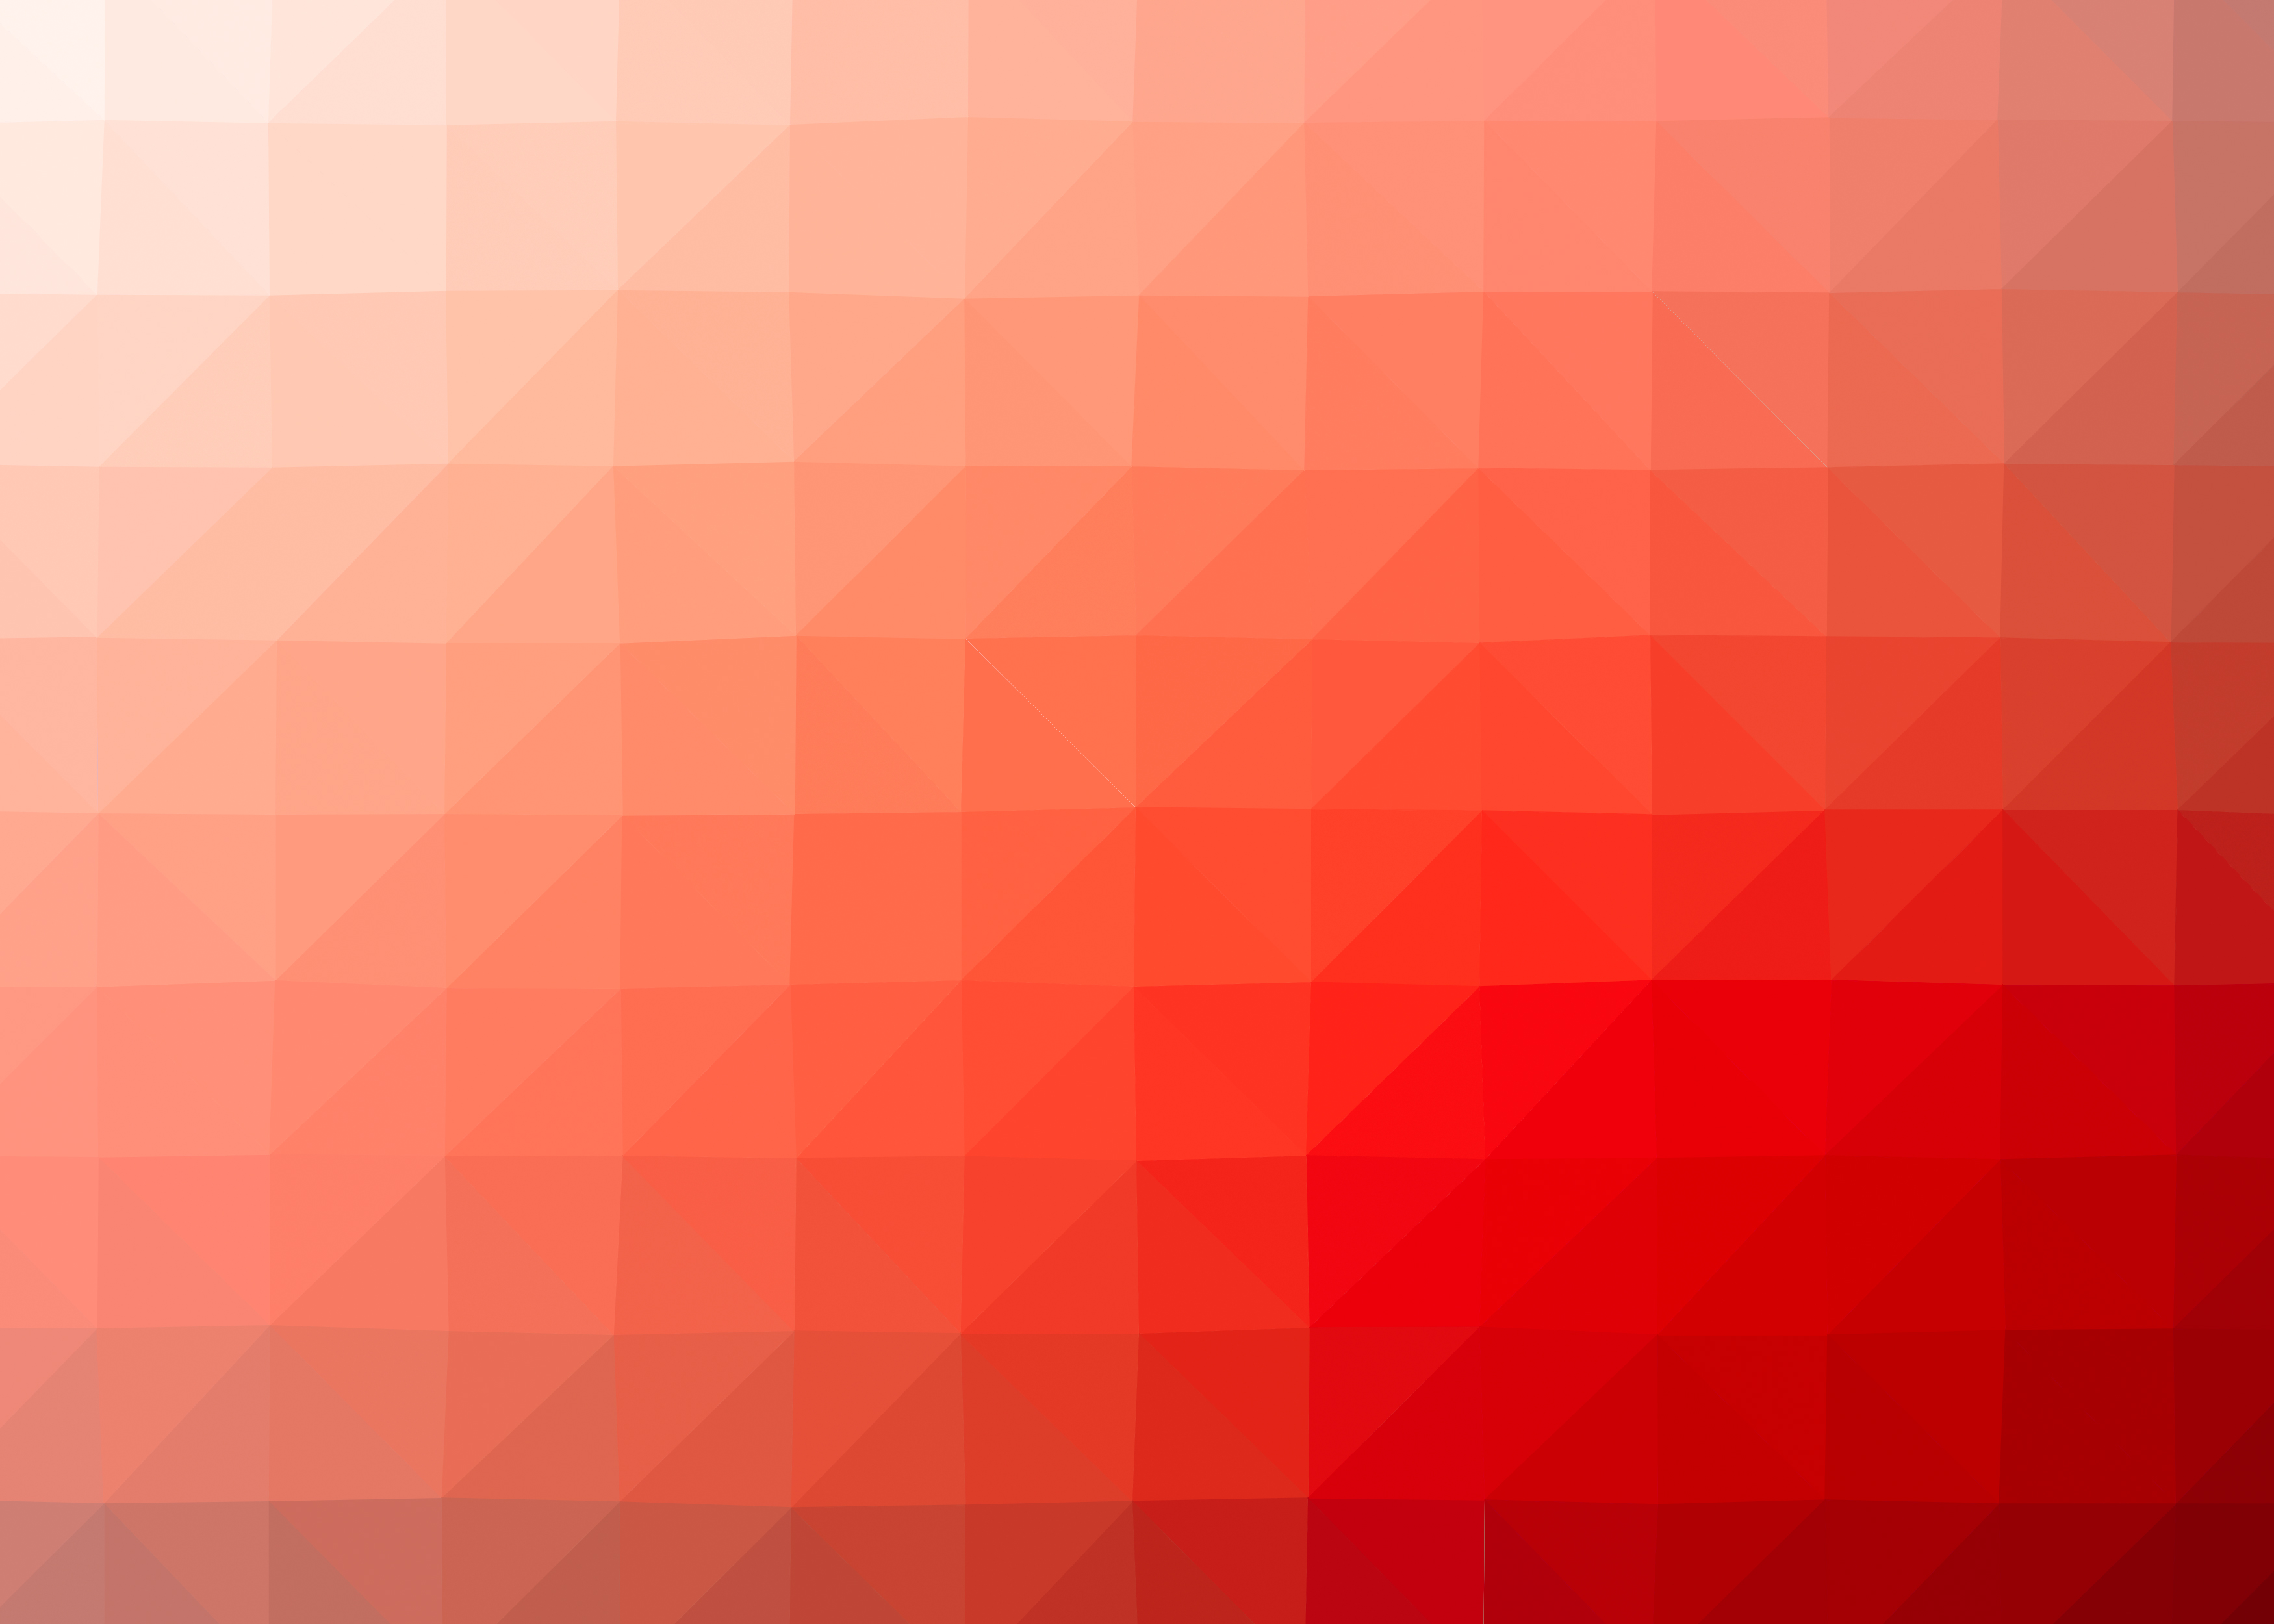
red, orange, pink, peach, pattern, Colorfulness, magenta